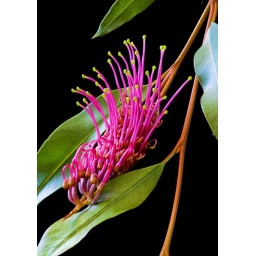
Nikon D200 and 200mm Macro. A flower and stem from a ground cover plant in my garden.